Lela Rochon

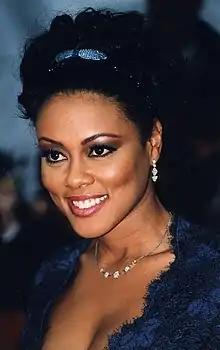
Rochon at the New York City Essence Awards, 1998.

Lela Rochon Fuqua (born Lela Rochon Staples; April 17, 1964) is an American actress. She is best known for her starring role as Robin Stokes in the 1995 romantic drama film "Waiting to Exhale". Rochon also had roles in the films "Harlem Nights" (1989), "Boomerang" (1992), "The Chamber" (1996), "Gang Related" (1997), "Knock Off" (1998), "Why Do Fools Fall in Love" (1998), and "Any Given Sunday" (1999).